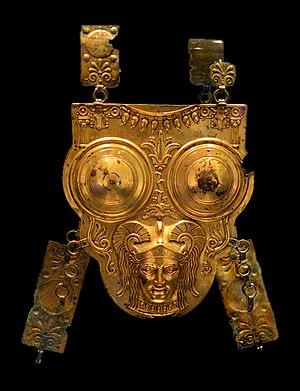
La cuirasse de Ksour Essef est une cuirasse antique retrouvée dans une tombe punique en 1909 non loin de Ksour Essef, en Tunisie.
Les trois guerres puniques ou guerres romano-carthaginoises opposent durant plus d’un siècle la Rome antique et la civilisation carthaginoise ou civilisation punique. Les Carthaginois sont appelés Carthaginienses ou Pœni en latin, déformation du nom des Phéniciens dont sont issus les Carthaginois, d’où le mot français « punique ».